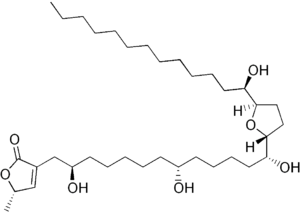
L'annonacine est une acétogénine présente dans des fruits tels que le « cœur de bœuf », le corossol et d'autres de la famille des annonacées. Des études ont montré que la consommation régulière par des souris induit des lésions cérébrales semblables à celles de la maladie de Parkinson ; un article de 2008 évoque cependant l'intérêt in vitro de cette molécule du point de vue de sa cytotoxicité et de son potentiel « antitumoral, pesticide, antipaludéen, anthelminthique, antiviral et antimicrobien ».
En physiologie, les acétogénines sont des dérivés du métabolisme de l'Acétyl-coenzymeA.